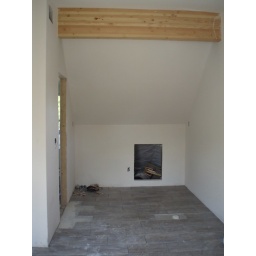
view of west wall in bathroom showing exposed wood beam